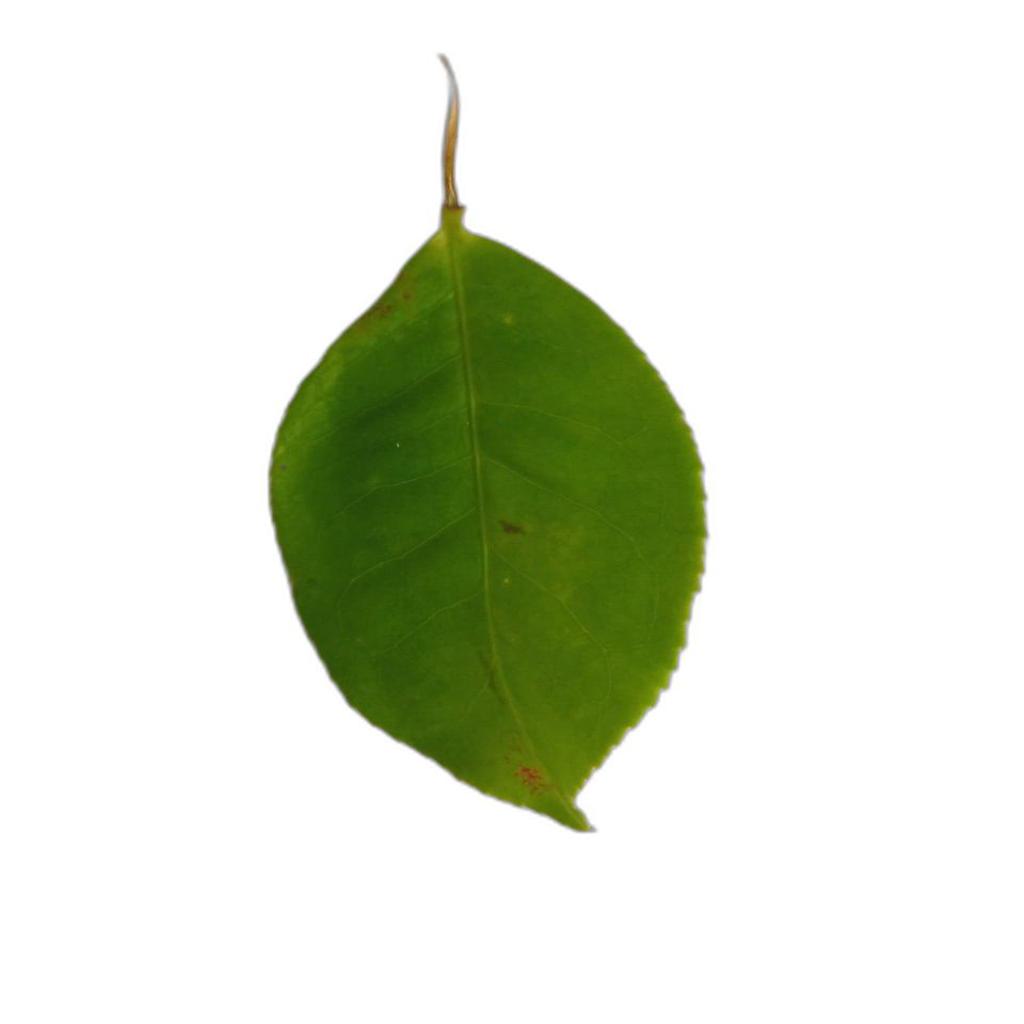
Label: Healthy